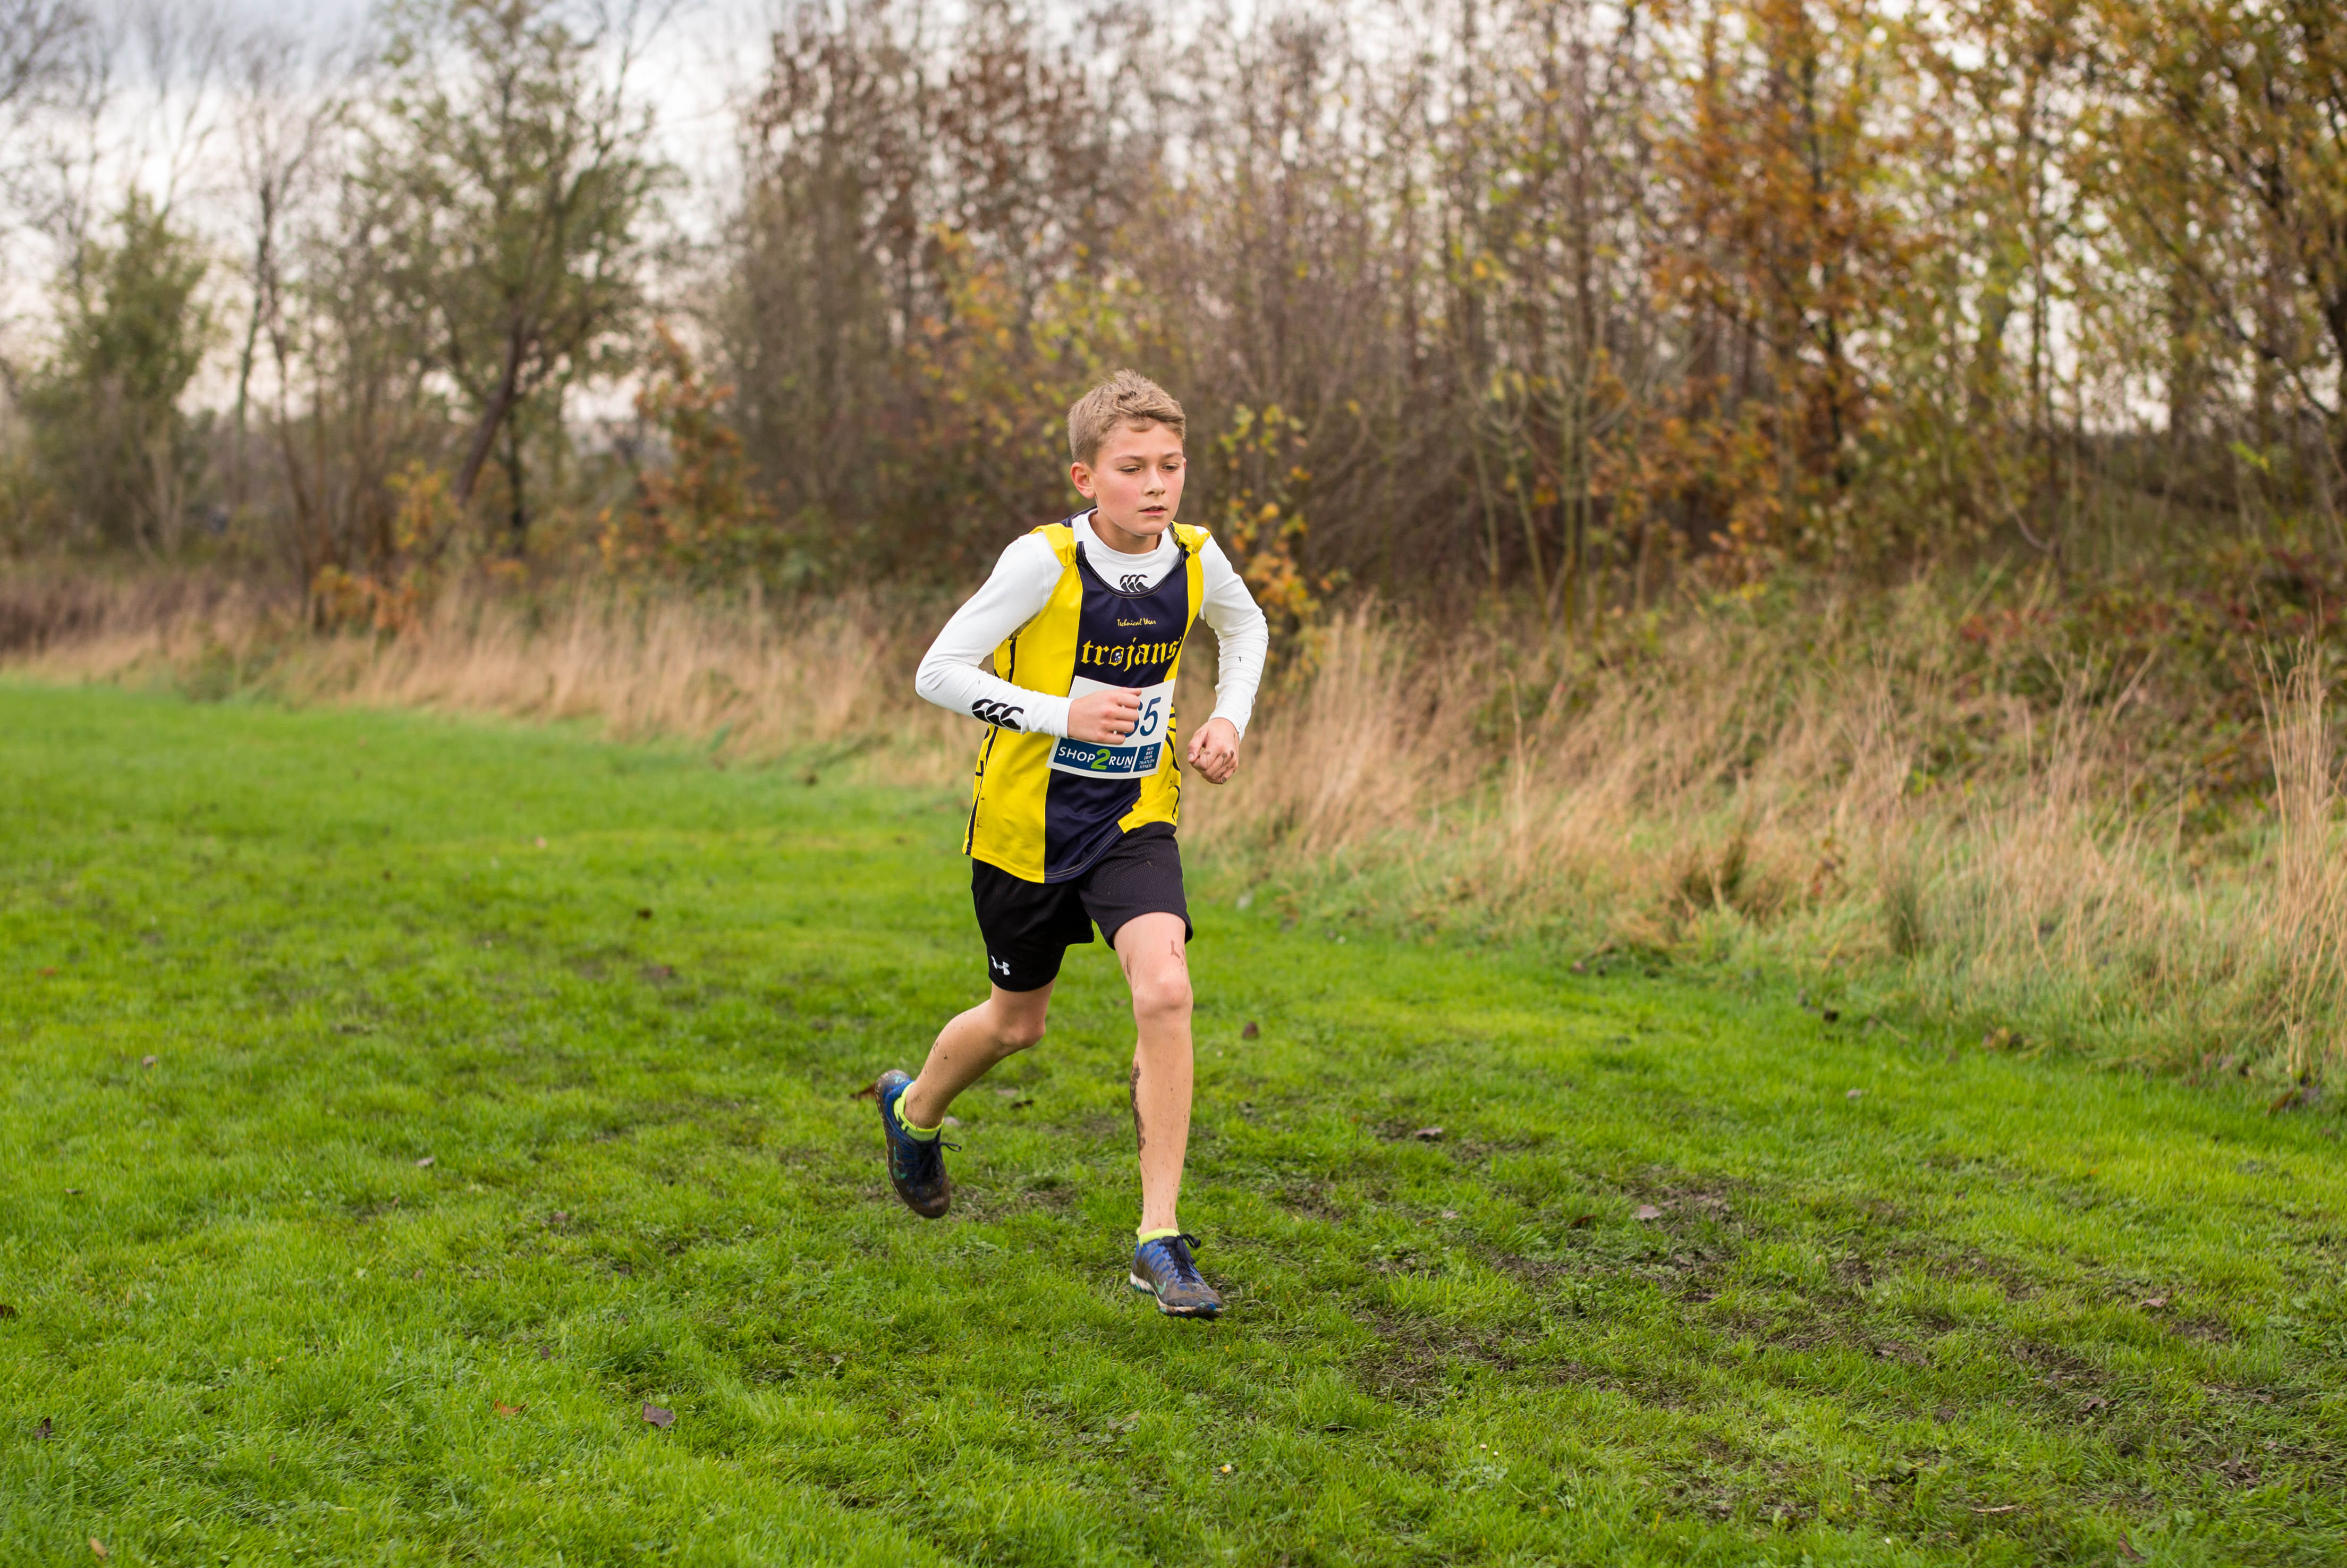
person, trail, meadow, running, recreation, jogging, race, sports, endurance, athletics, physical exercise, outdoor recreation, orienteering, human action, individual sports, endurance sports, ultramarathon, duathlon, cross country running, cross country cycling